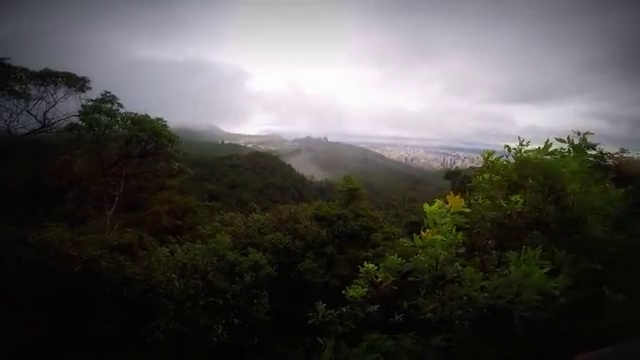
Fire: no
Smoke: no